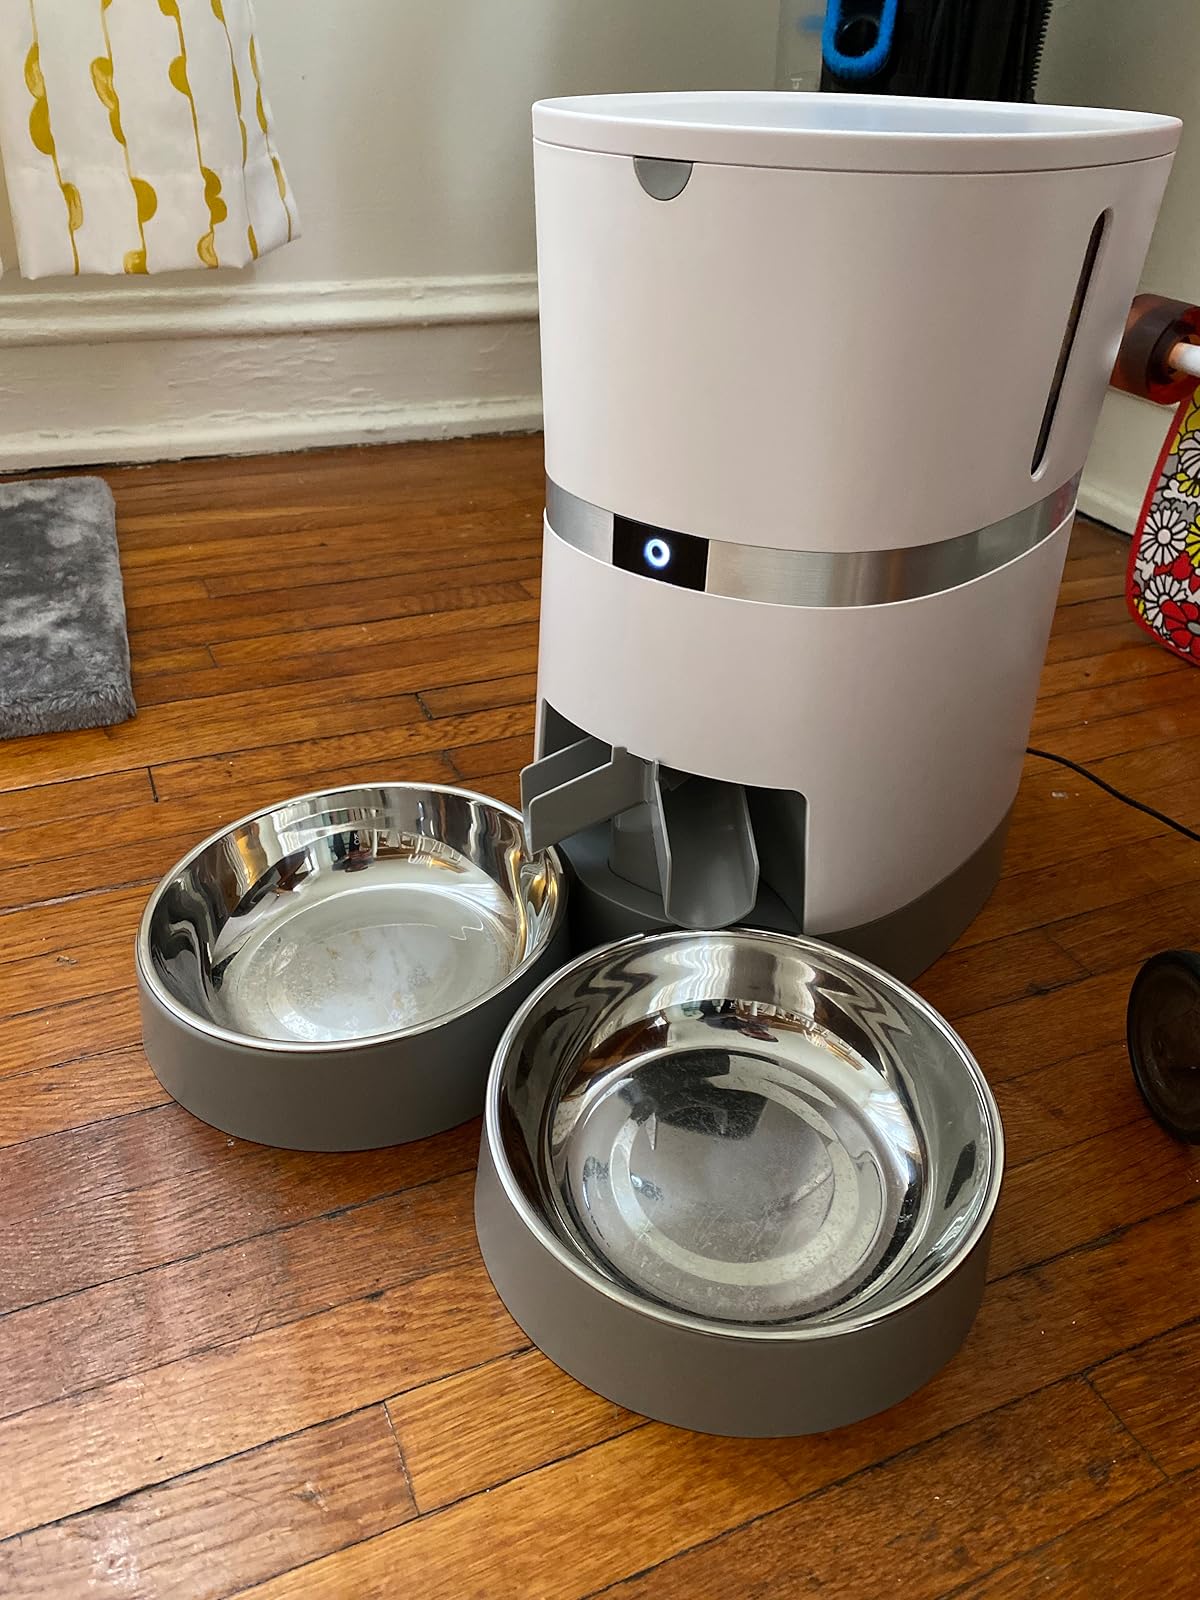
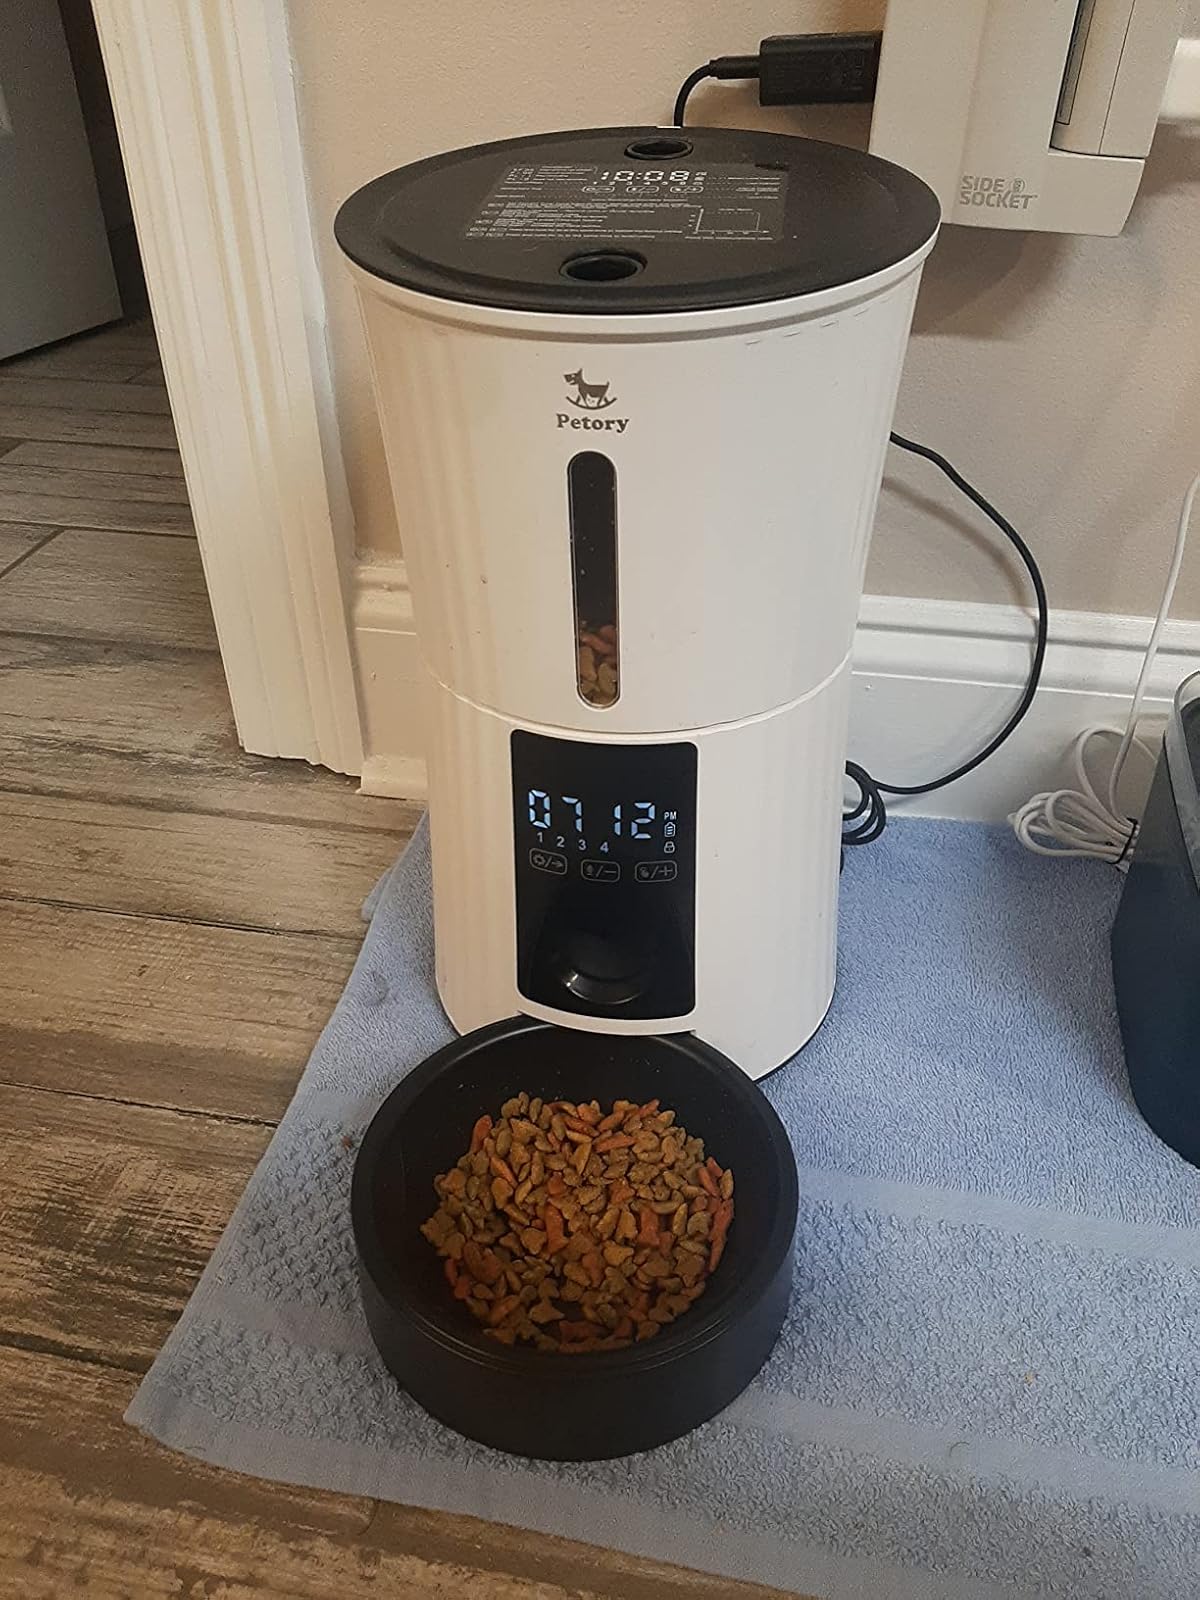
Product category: items_feeder
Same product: no